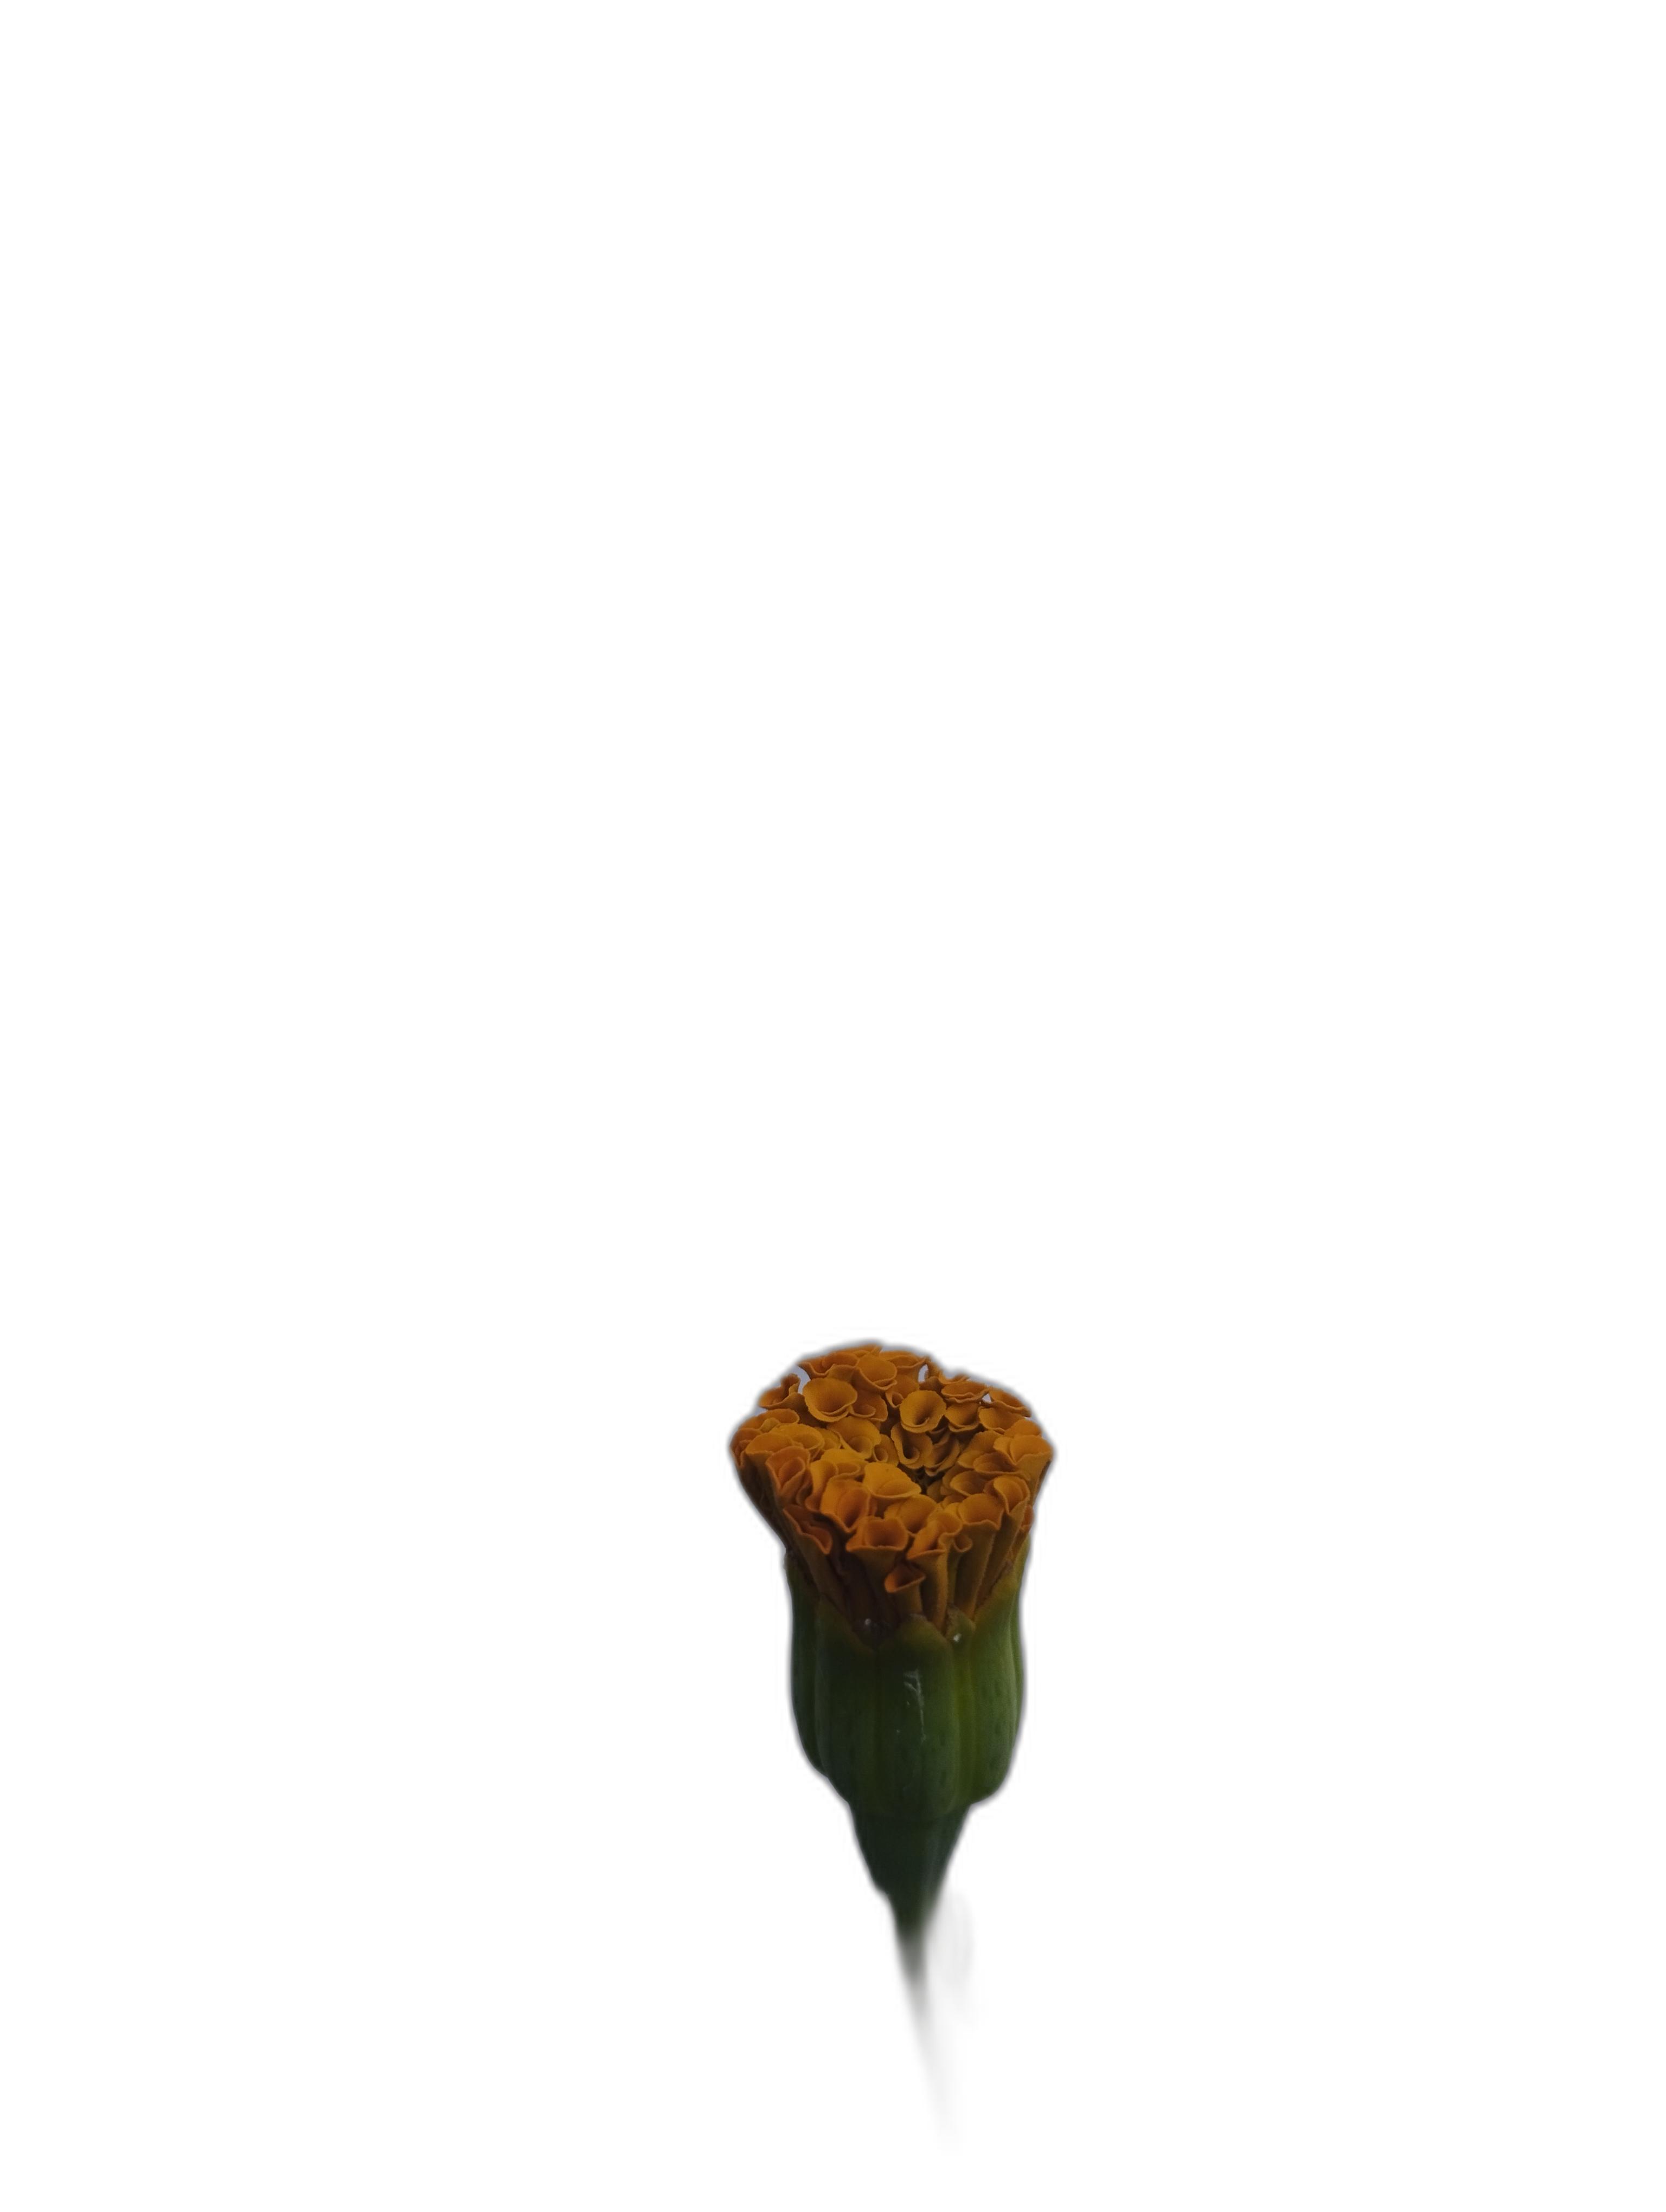
Label: Marigold